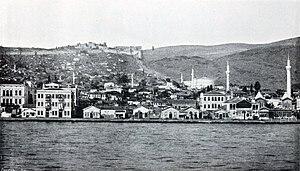
Le front de mer de Thessalonique, 1916